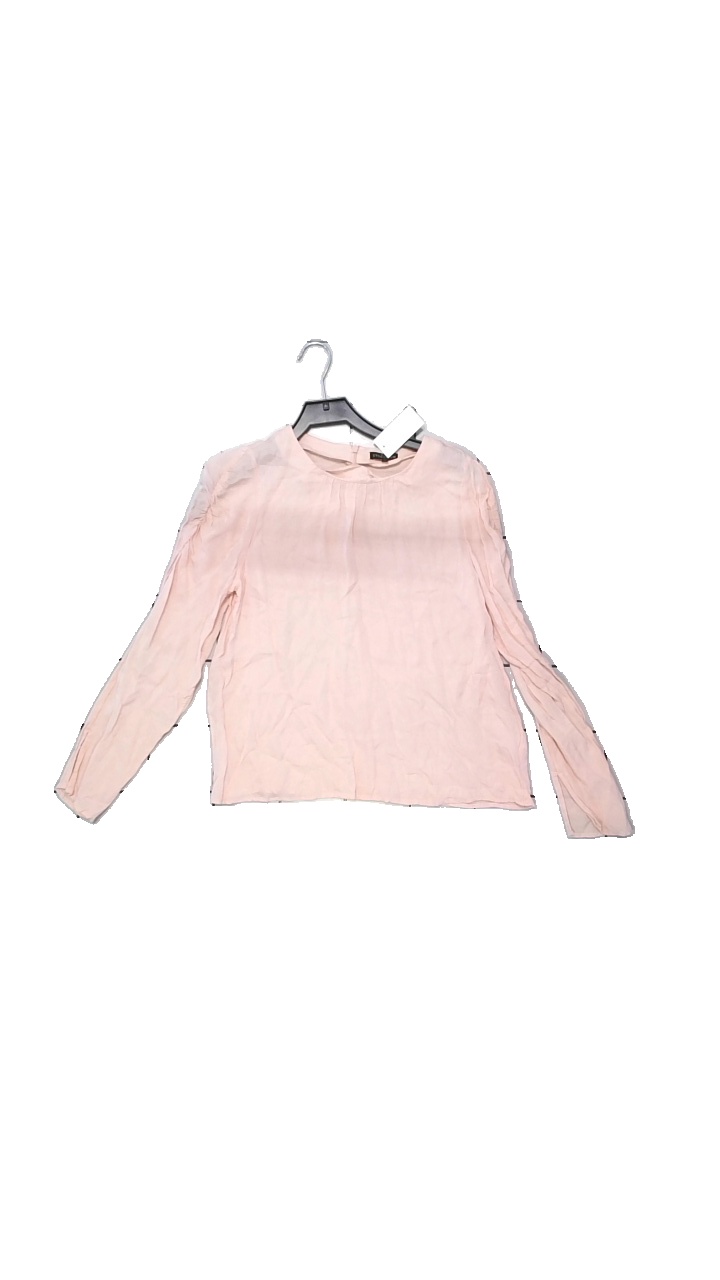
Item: Blouse (Ladies)
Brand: Stockhlm
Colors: Pink
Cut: Loose, Regular
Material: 100% viscose
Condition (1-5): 5
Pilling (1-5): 4
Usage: Reuse
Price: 100-150